Aubervilliers–Pantin–Quatre Chemins station

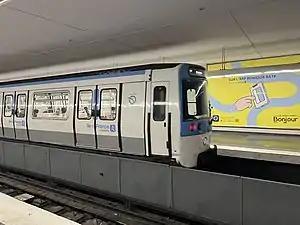
Renovated MF 77 rolling stock on Aubervilliers–Pantin–Quatre Chemins in 2022

Aubervilliers–Pantin–Quatre Chemins is a station of the Paris Métro. It is at the crossroads of the Roman road that led from Lutetia to east Flanders (now the N2) and the road between the communes of Aubervilliers and Pantin.